French curve

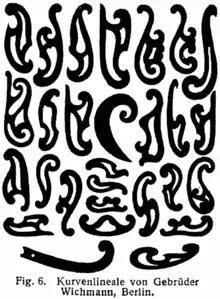
A complete Burmester set from the "Lexikon der gesamten Technik" (1904)

French curves are used in fashion design and sewing alongside hip curves, straight edges and right-angle rulers. Commercial clothing patterns can be personalized for fit by using French curves to draw neckline, sleeve, bust and waist variations.